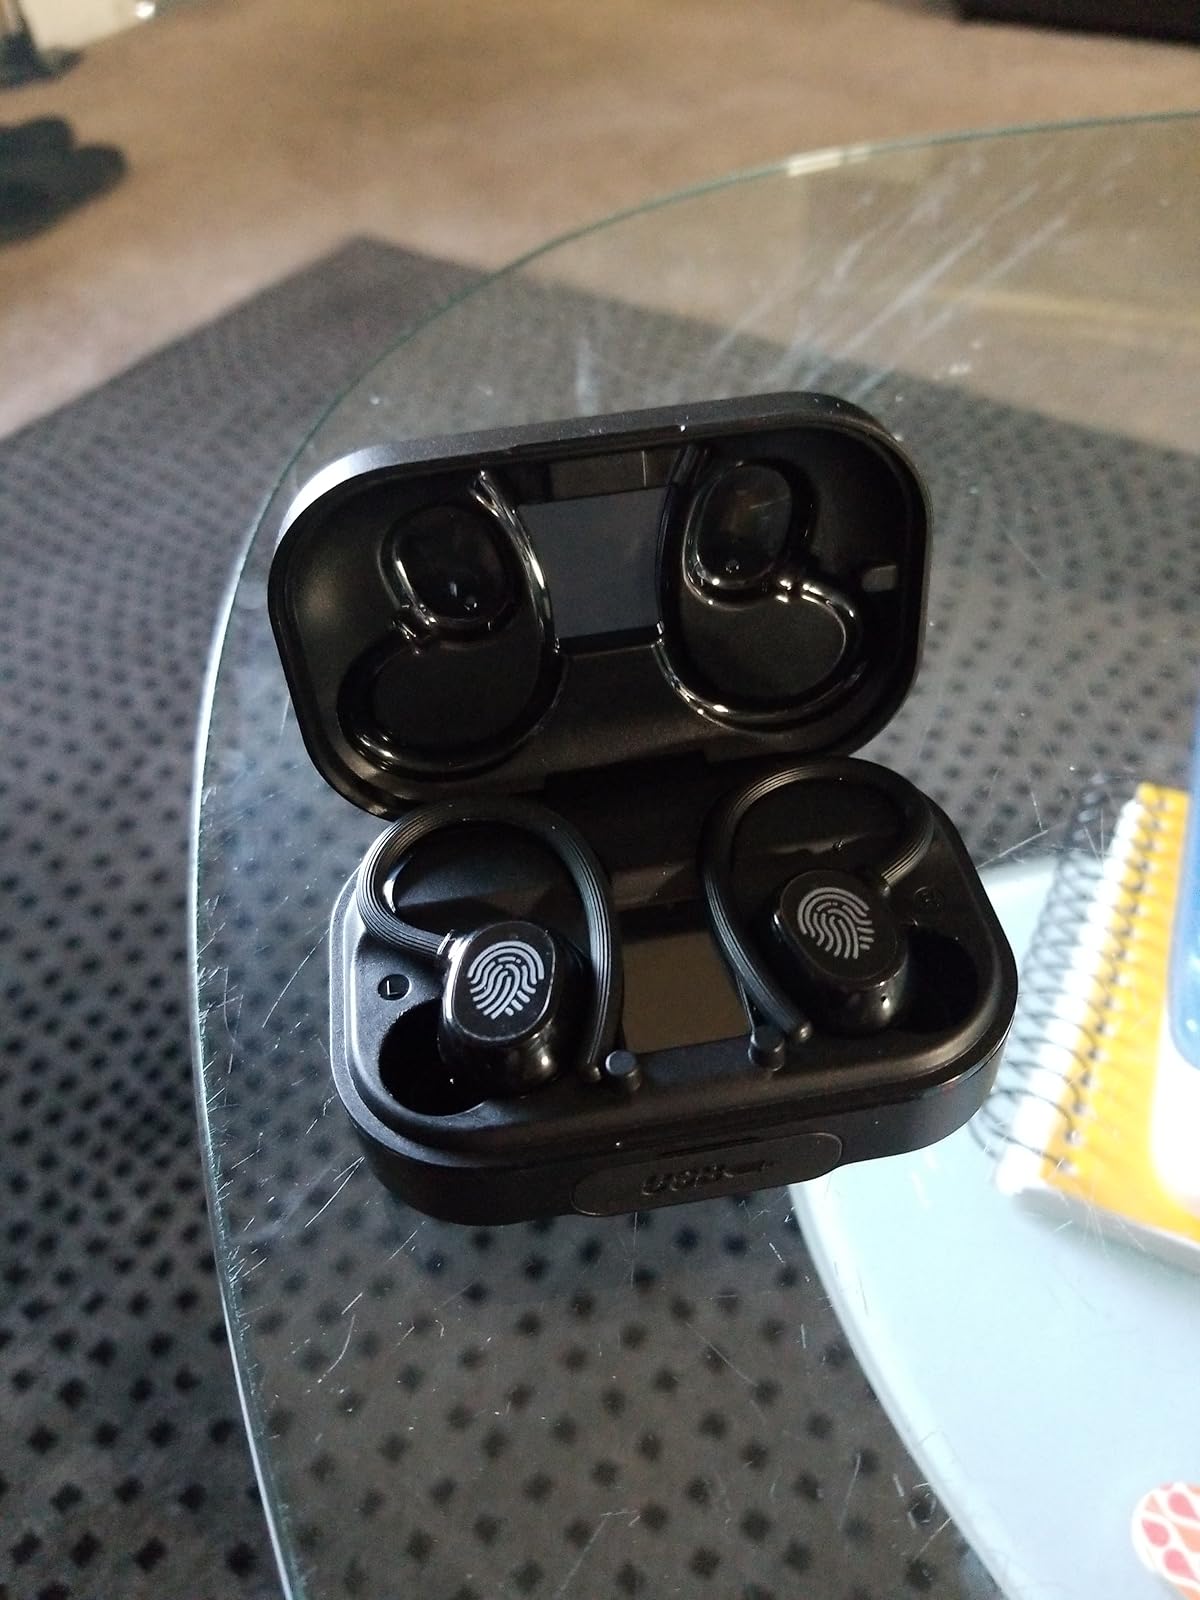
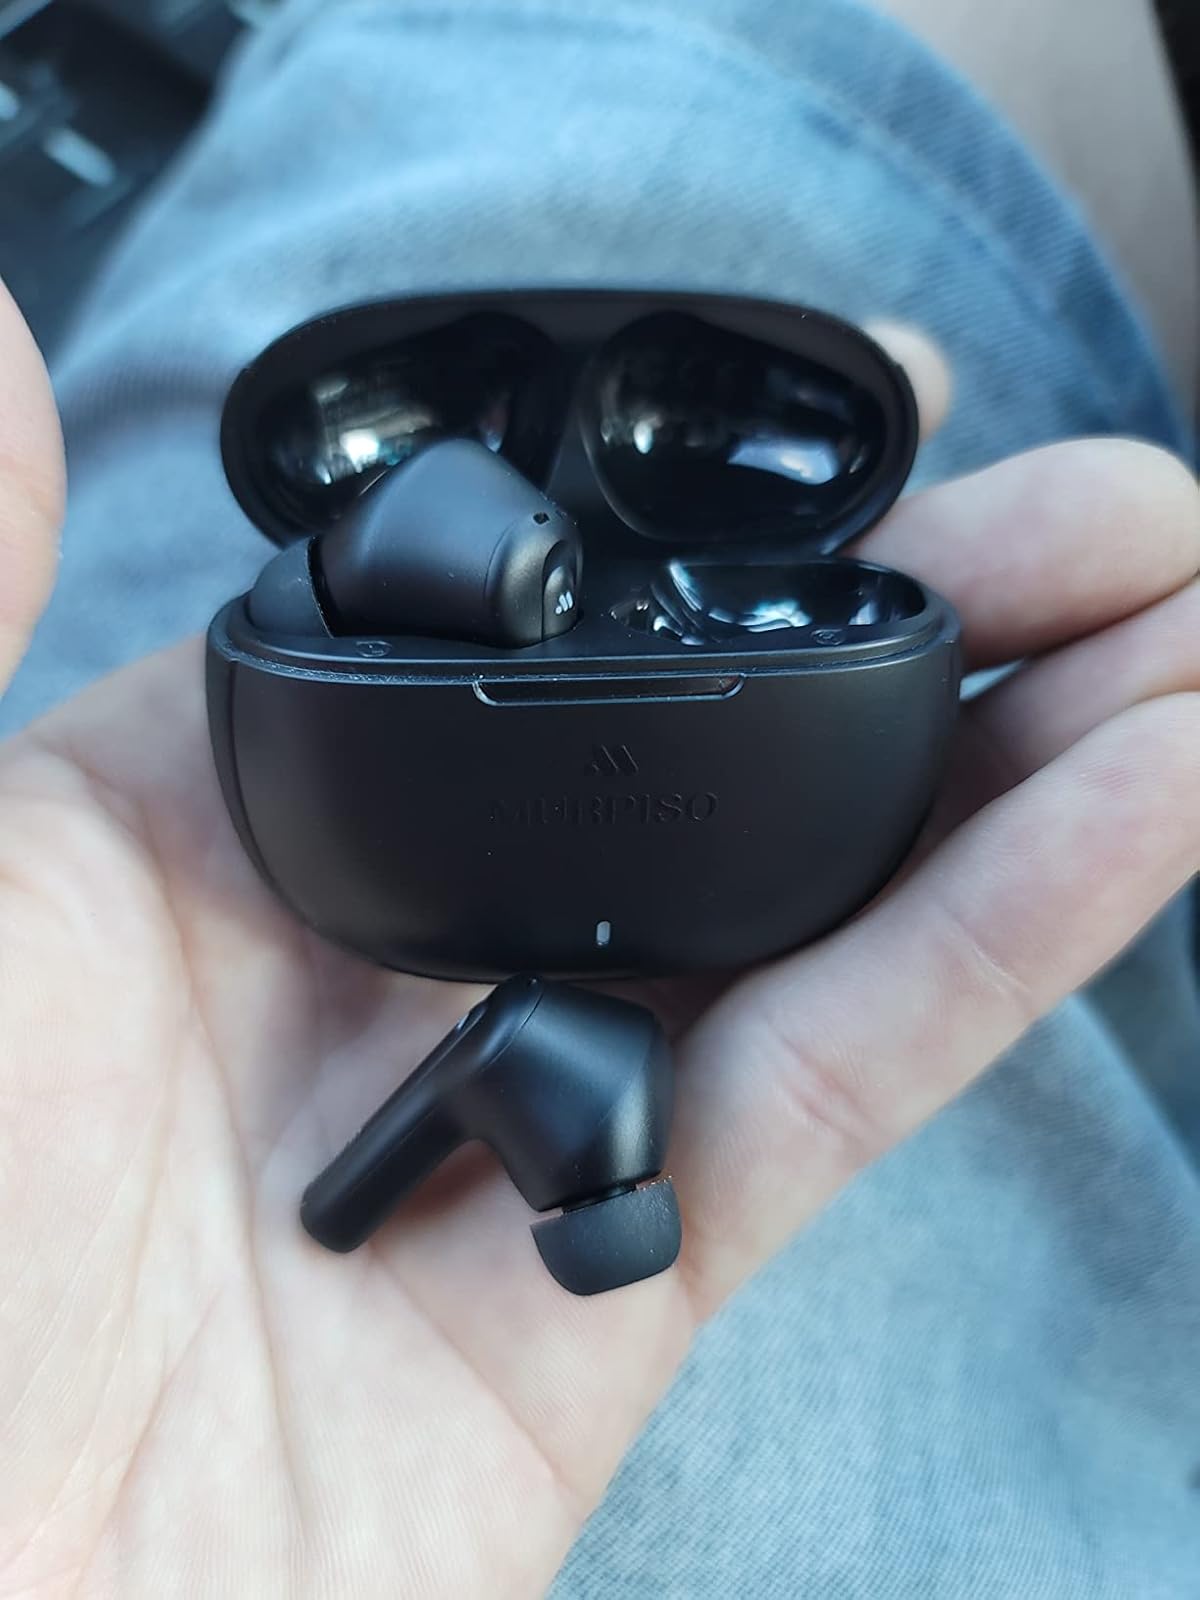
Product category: earbuds
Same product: no